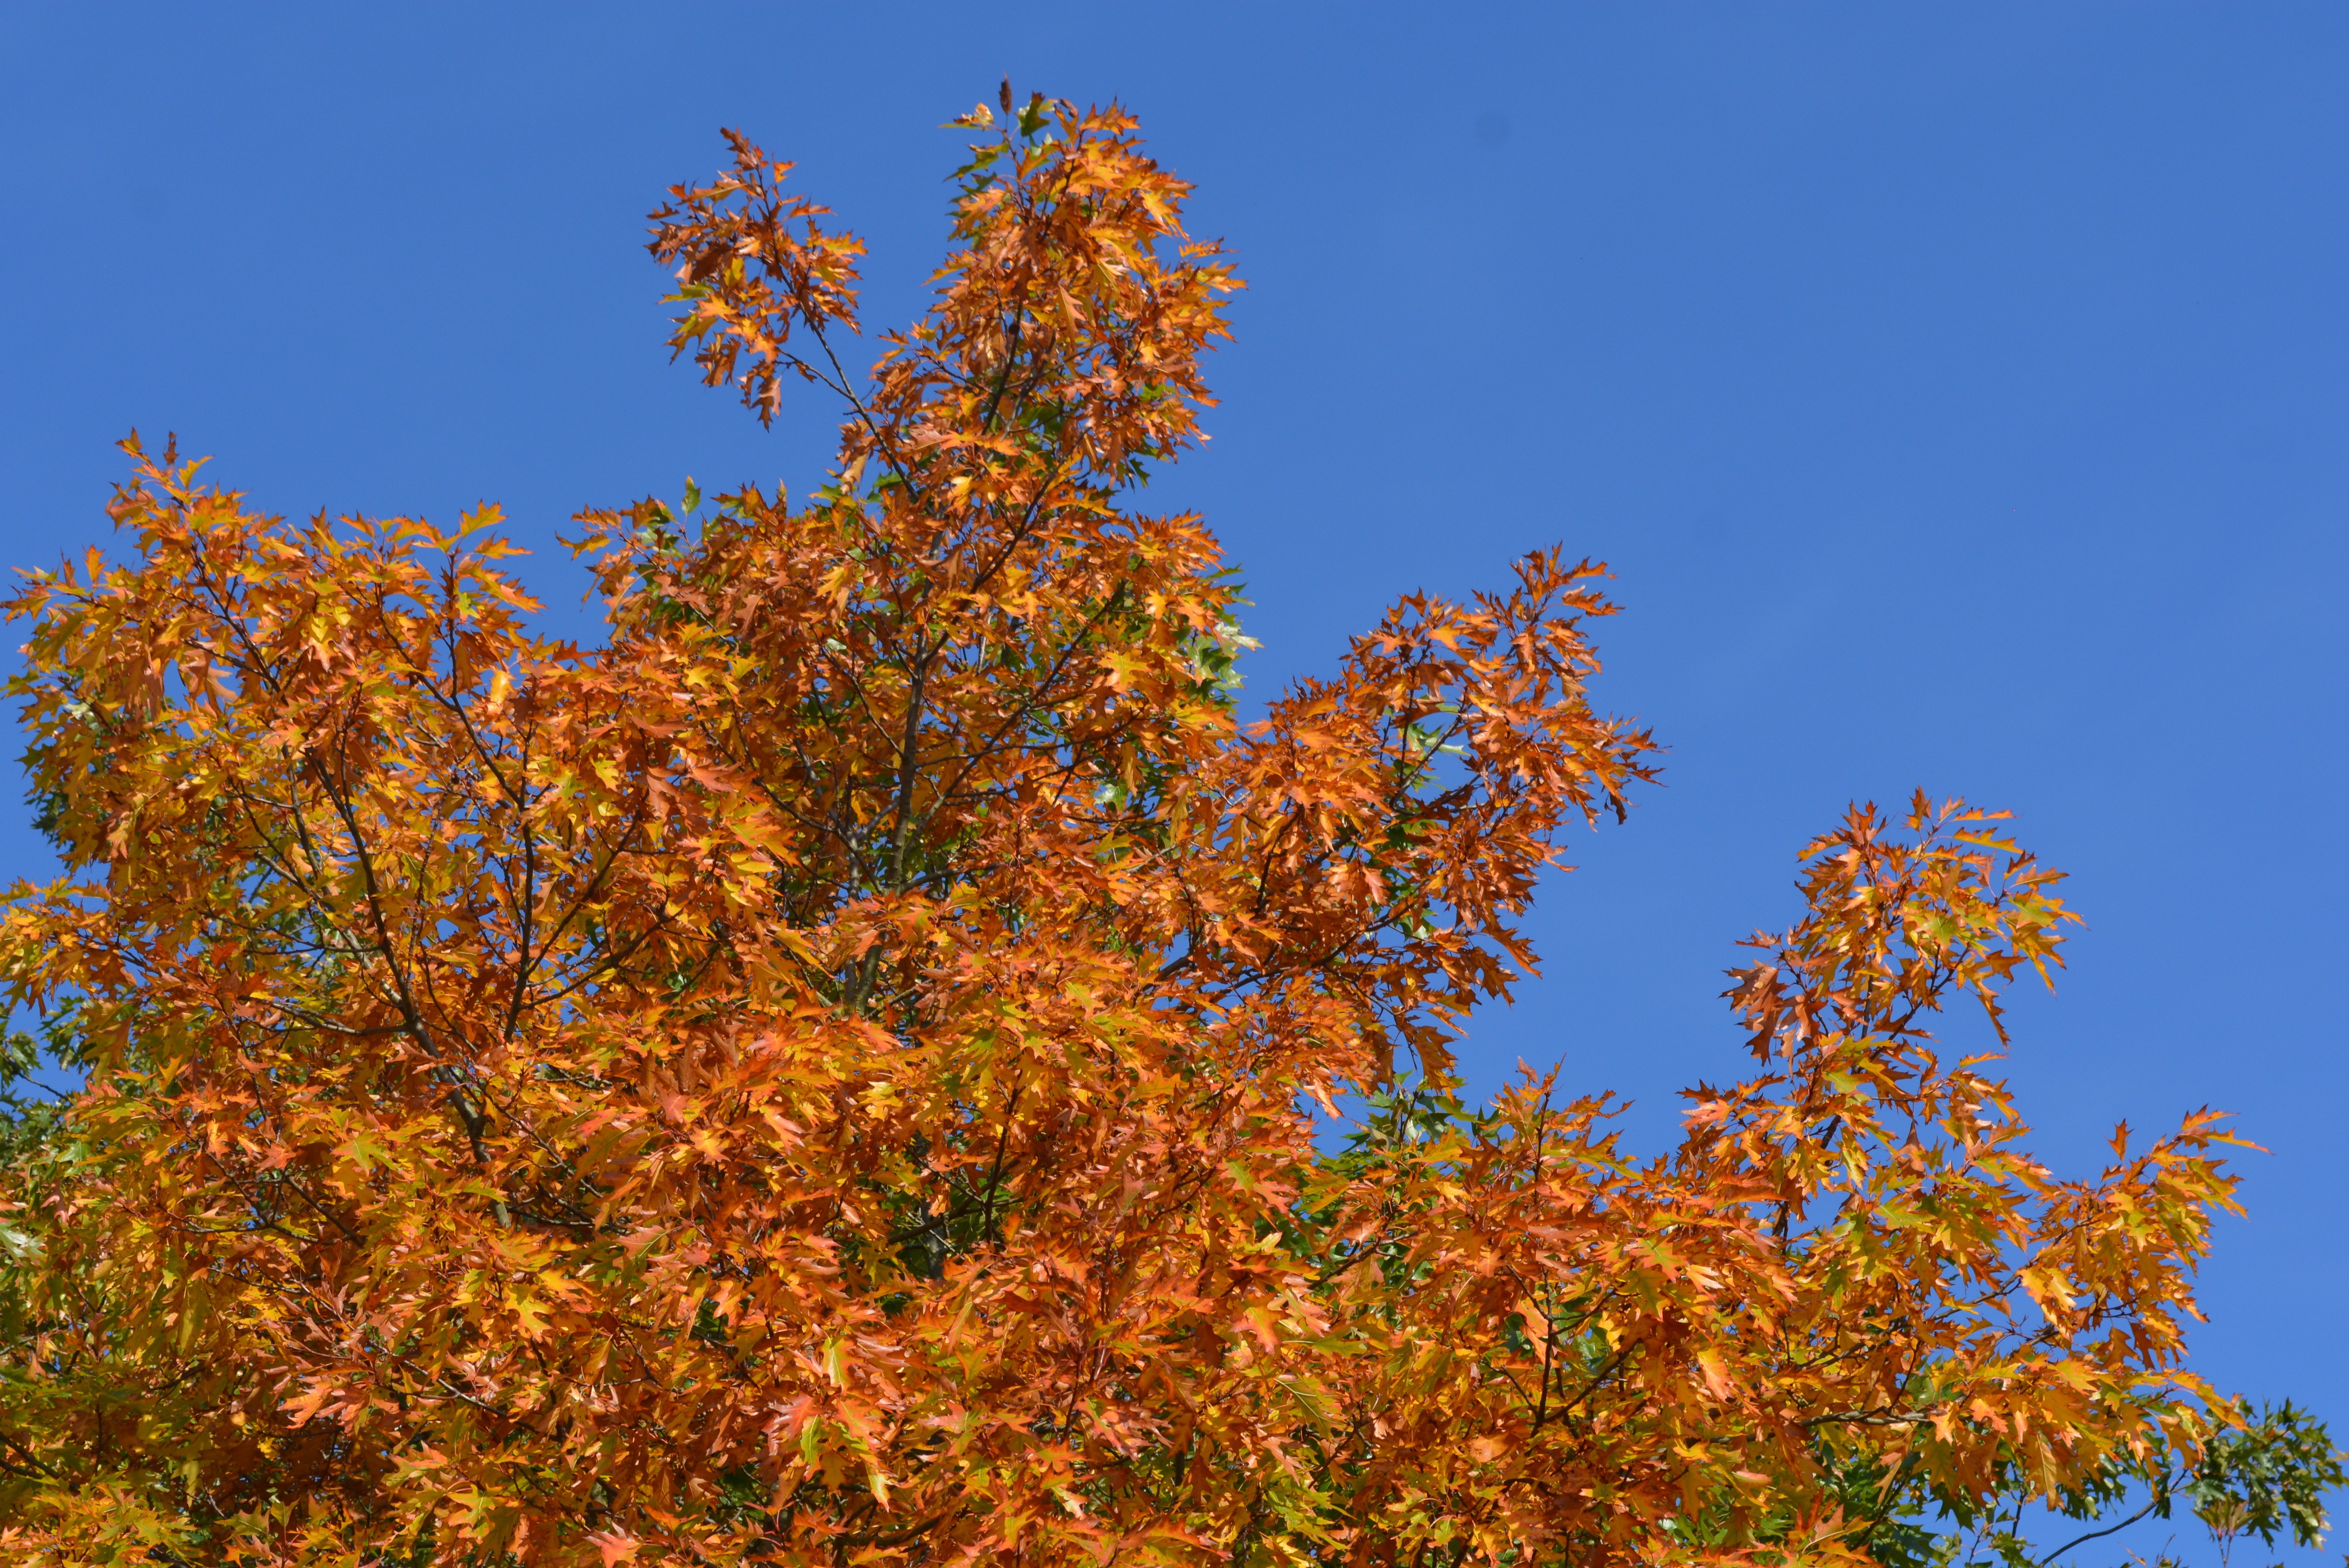
tree, branch, plant, sky, leaf, flower, autumn, season, leaves, colors, deciduous, fall colors, autumn leaf, larch, ecosystem, flowering plant, biome, woody plant, land plant